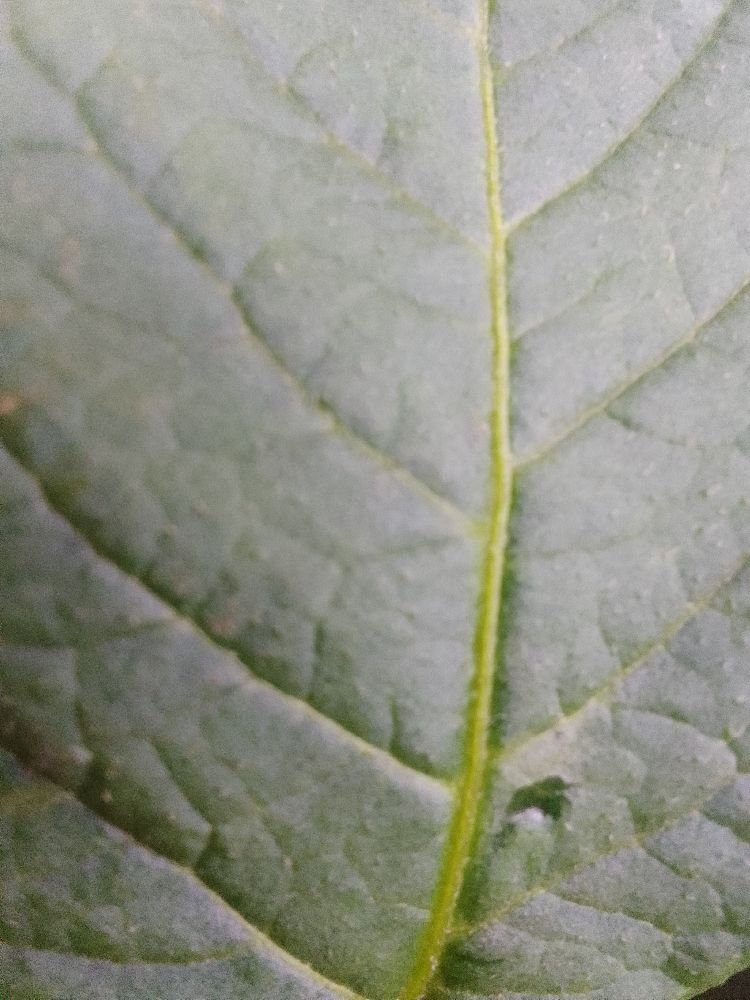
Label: Healthy